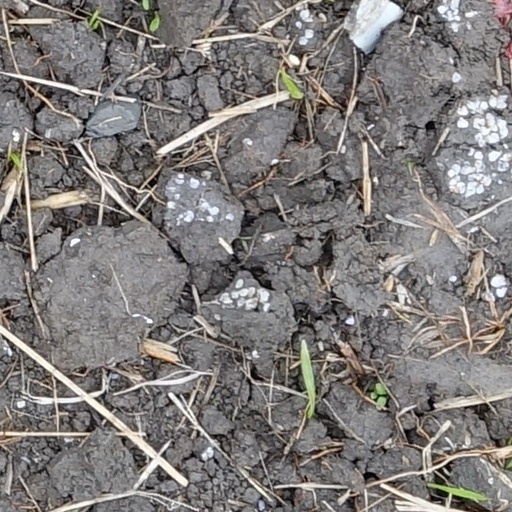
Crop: wheat